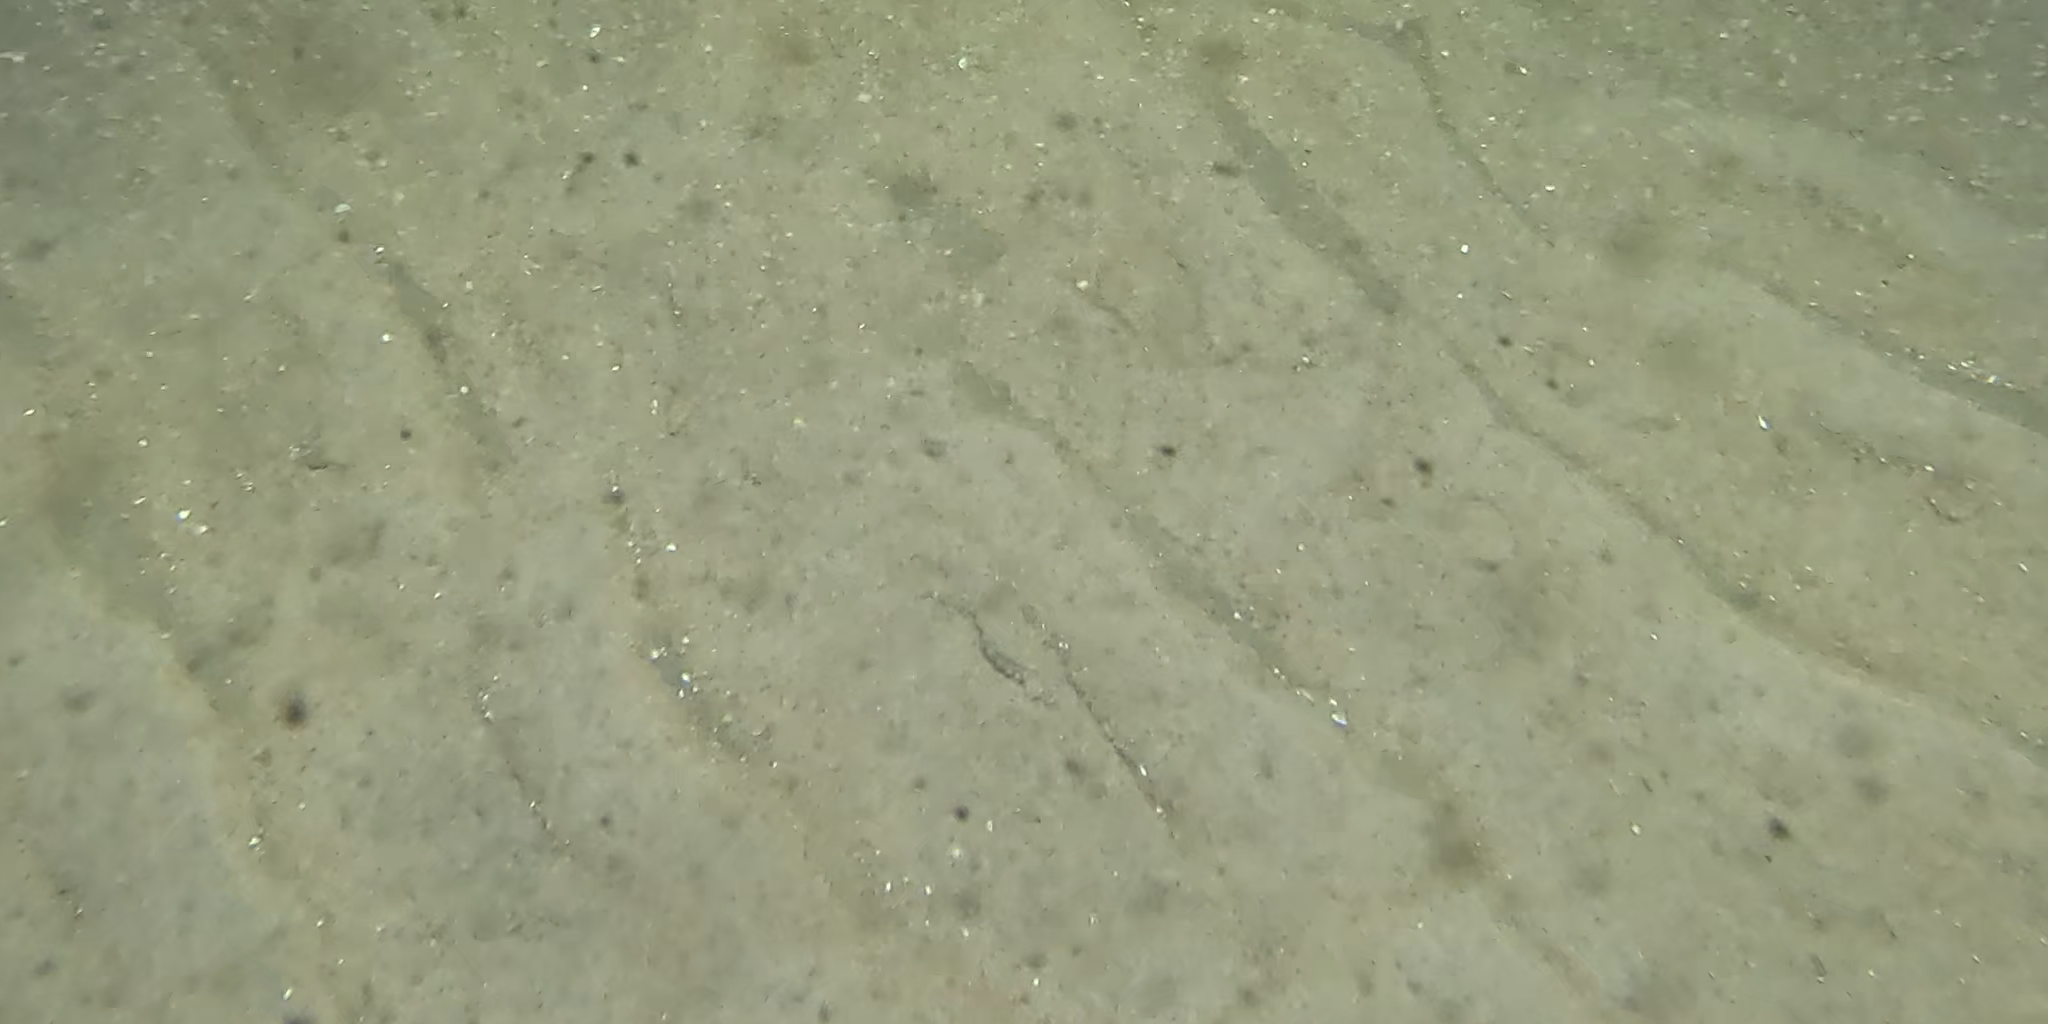
Seabed habitat: sand